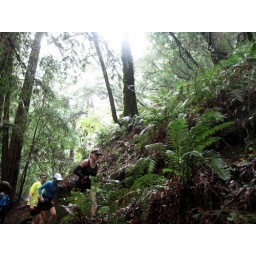
Larissa still going strong but so was the female runner in blue - &amp;quot;Keep going, she's catching up!&amp;quot;